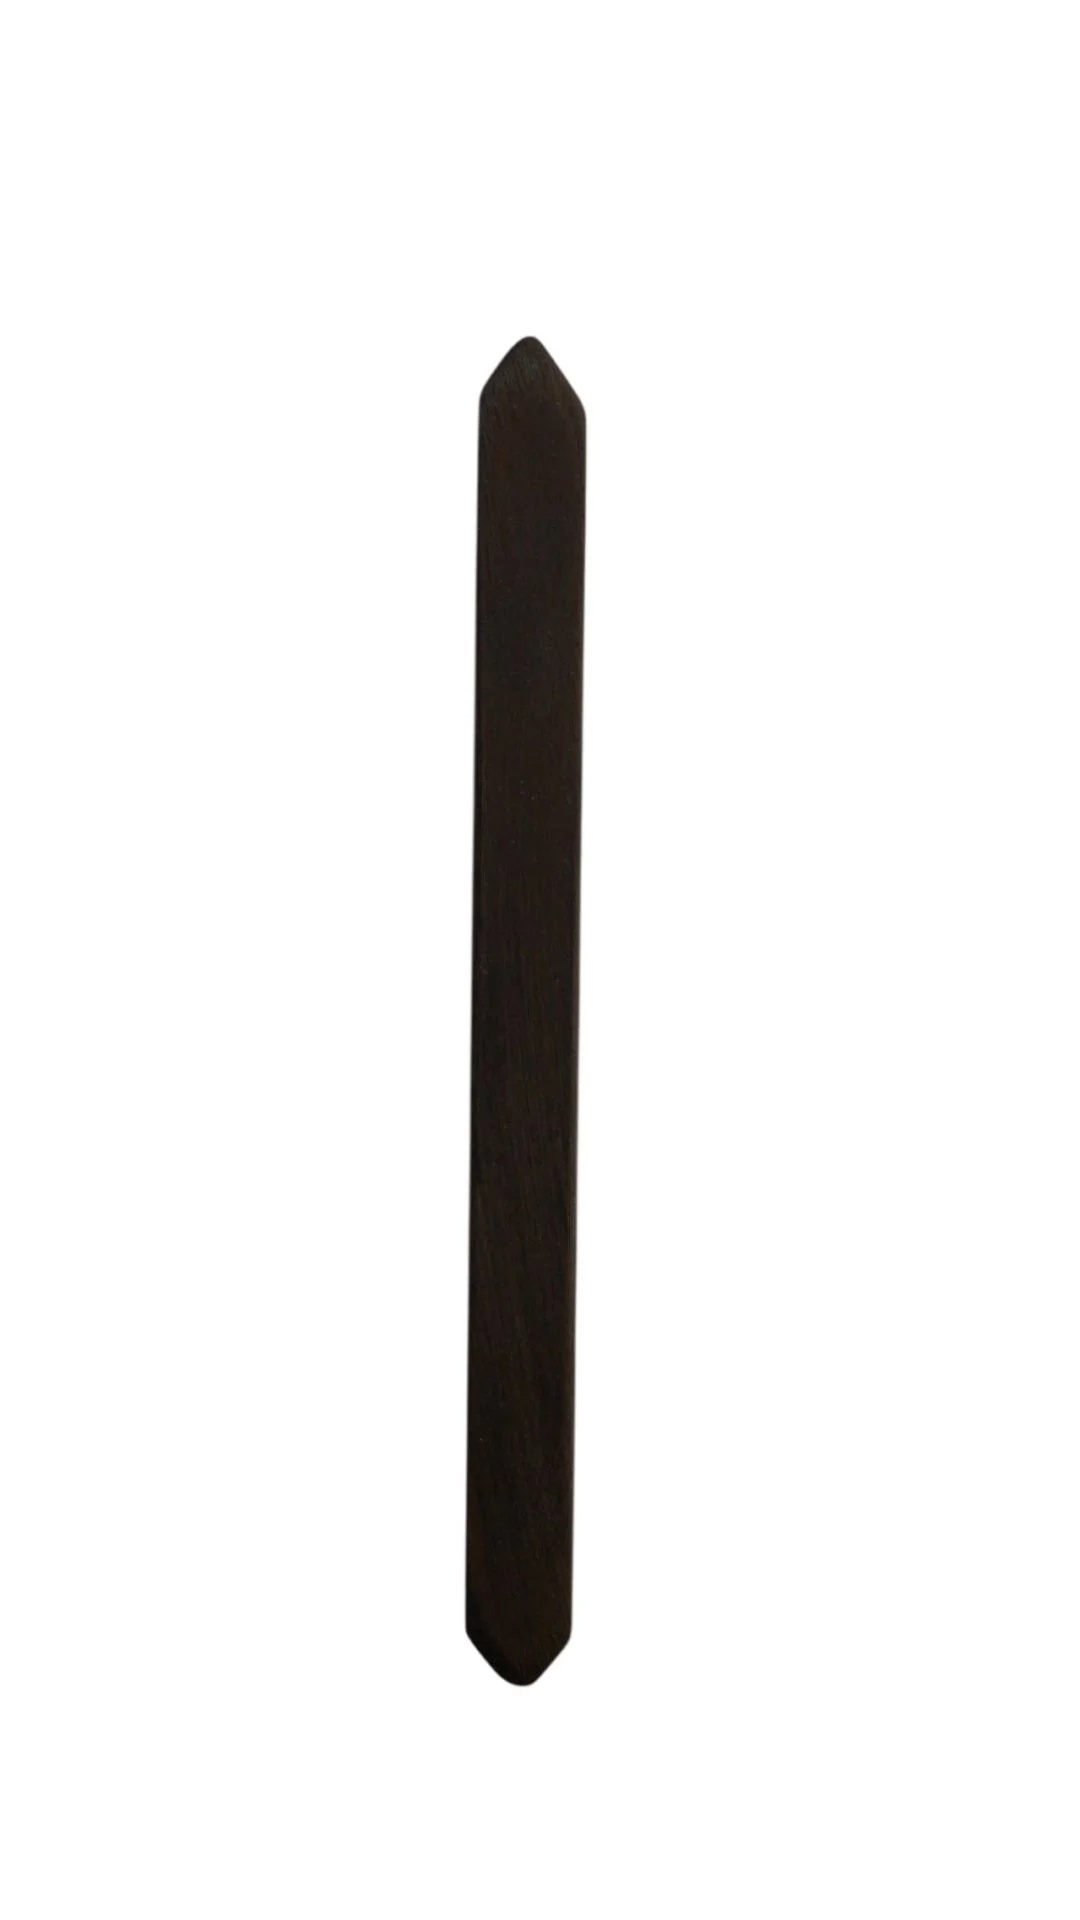
Tanbur Plectrum (Ebony Material)
Crafted from high-quality ebony wood, this special tanbur plectrum offers exceptional durability and longevity with its hard and sturdy structure. Expertly handcrafted, its natural texture and balanced weight provide comfort and precision in tanbur performance. - Natural ebony wood: Its dense and strong structure maintains its form for many years. - Handcrafted: Each plectrum is carefully shaped and polished by hand. - Ideal for professional performances: Balanced design enhances string control and tone quality. - Non-slip, comfortable grip: The surface prevents slipping in hand, ensuring easy control. - Suitable for Turkish music and classical tanbur performance.
Brand: Sultan Instrument
Category: Arts & Entertainment > Hobbies & Creative Arts > Musical Instrument & Orchestra Accessories > String Instrument Accessories > Orchestral String Instrument Accessories > Orchestral String Instrument Pickups